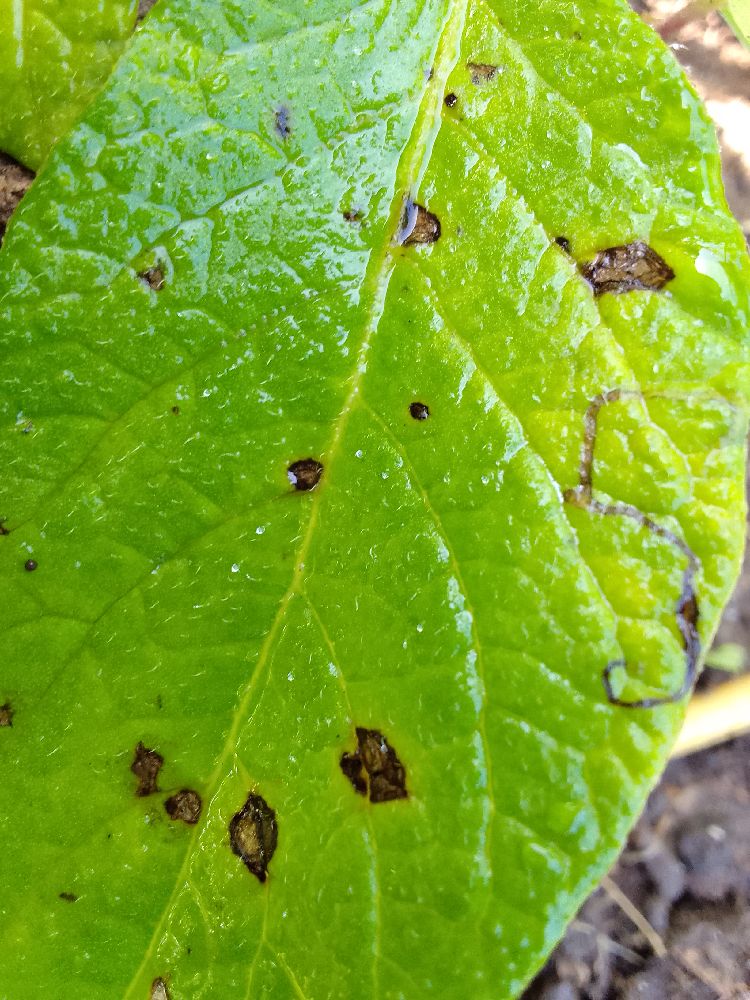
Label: Early blight